Saint-Paul-Lizonne

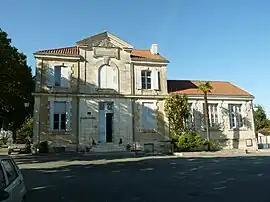
Town hall

Saint-Paul-Lizonne (Limousin: "Sent Pau de Lisona") is a commune in the Dordogne department in Nouvelle-Aquitaine in southwestern France.